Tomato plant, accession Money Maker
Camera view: bottom (45 deg); turntable rotation: 120 degrees
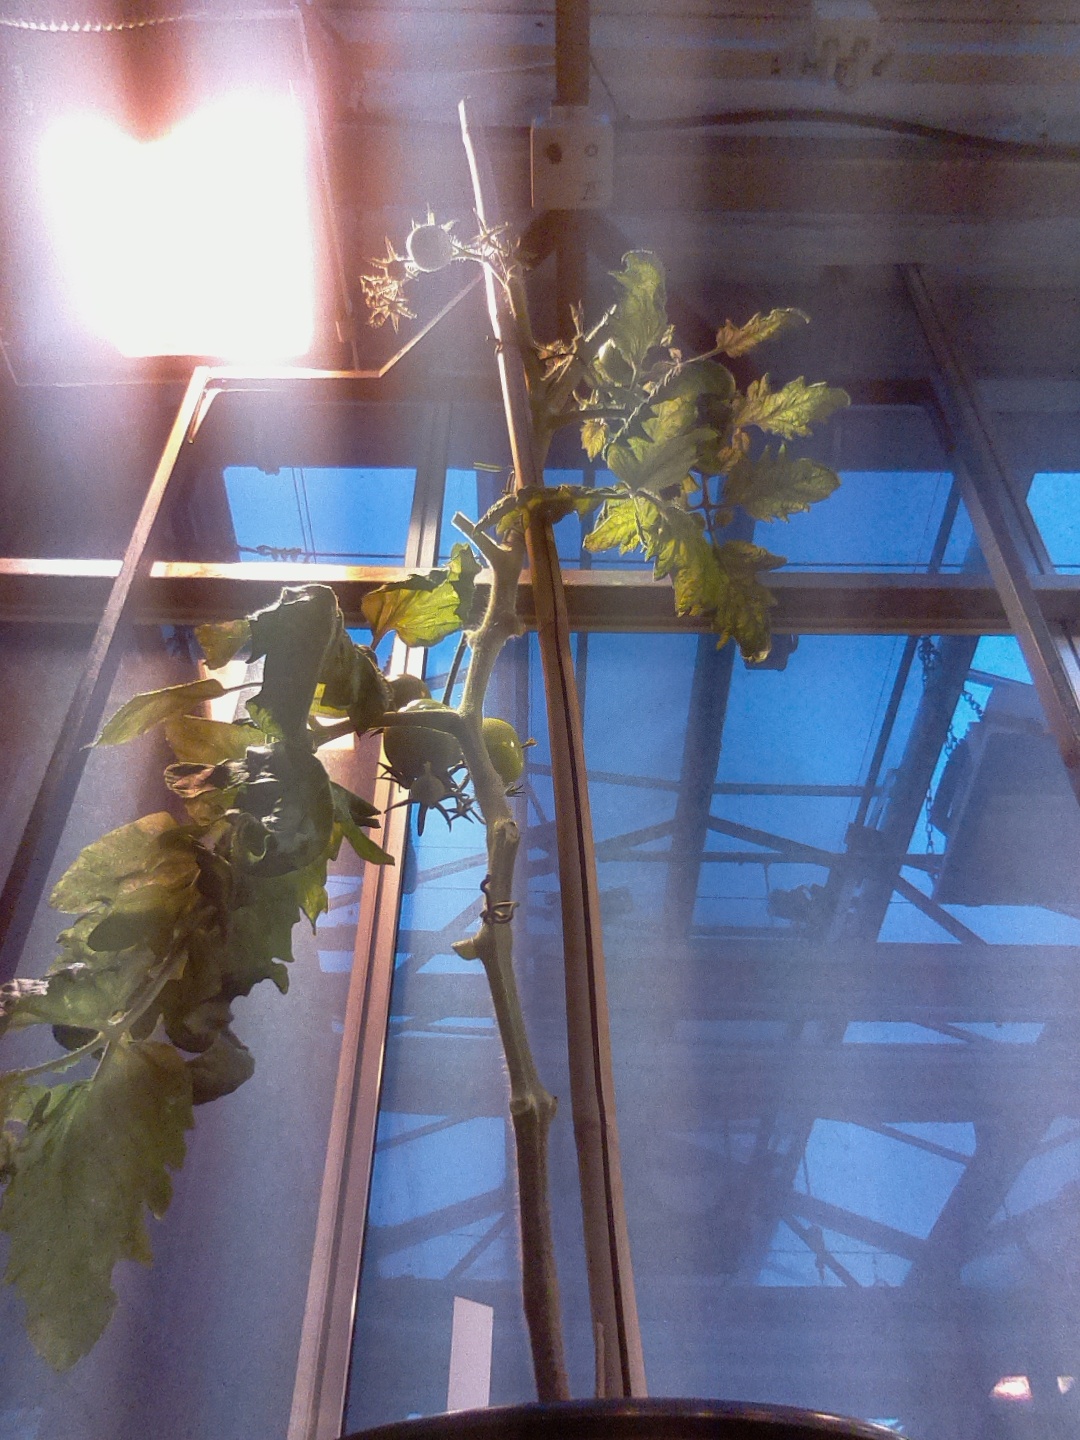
BBCH growth stage 77: 70%-80% of final fruit size